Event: Nepal Earthquake
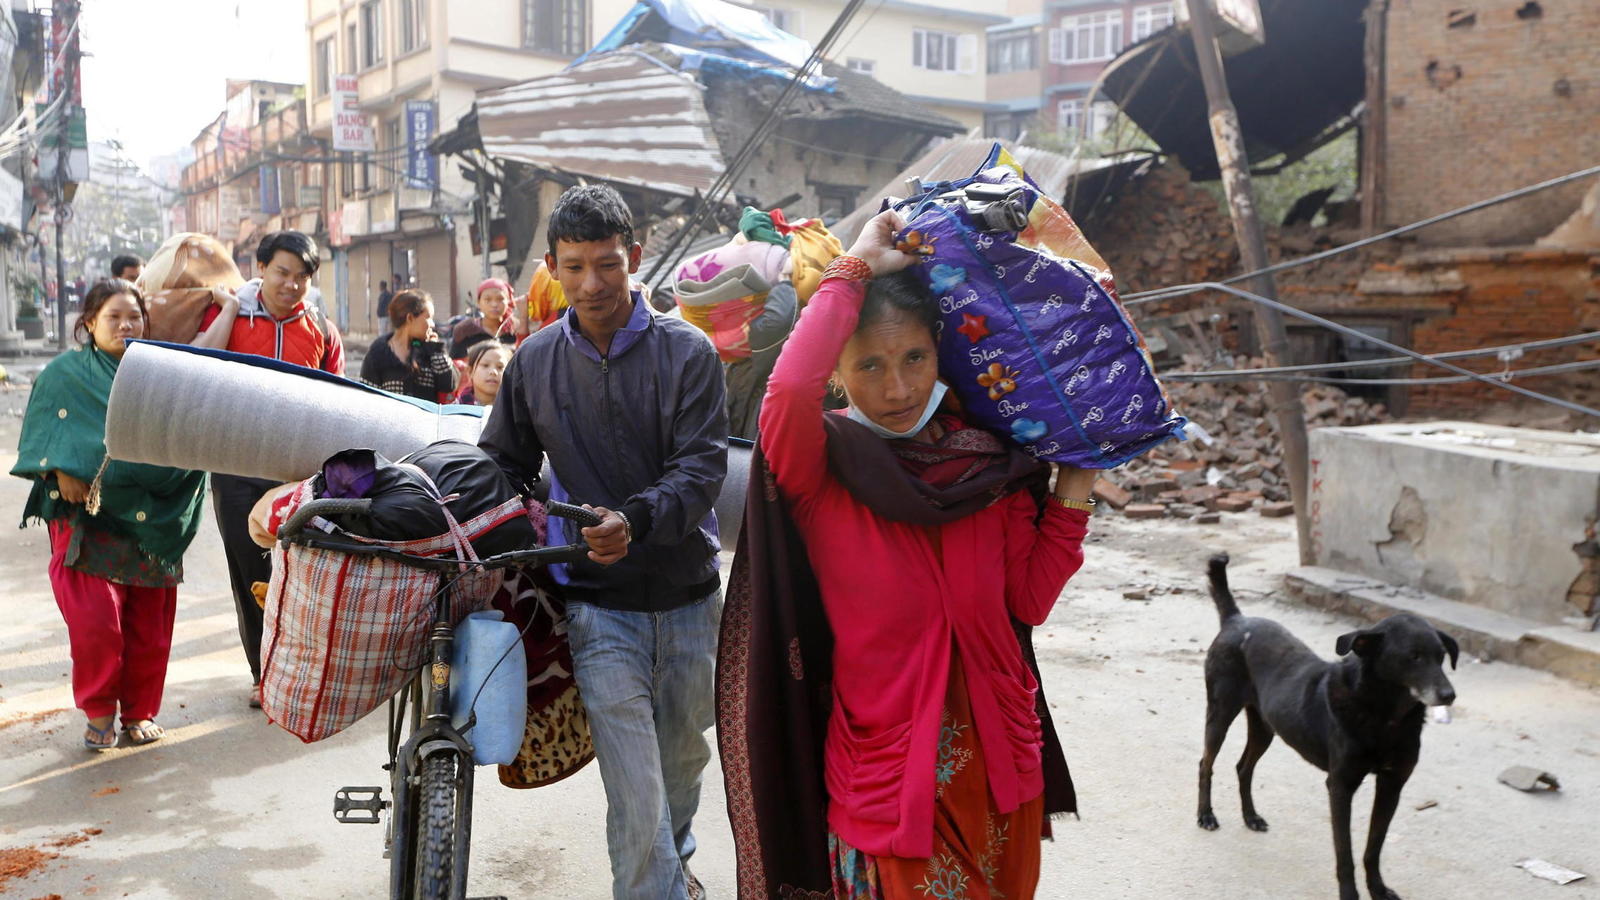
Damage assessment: damage